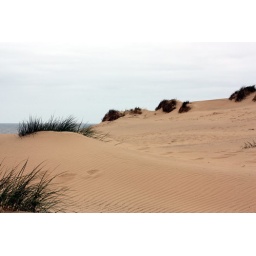
A day on the Freshfields near Liverpool with our inlaws, their dog Jas and our spaniel (Maggie) and pug (Parker).